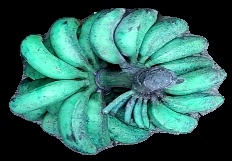
Variety: rasbale
Grade: grade3